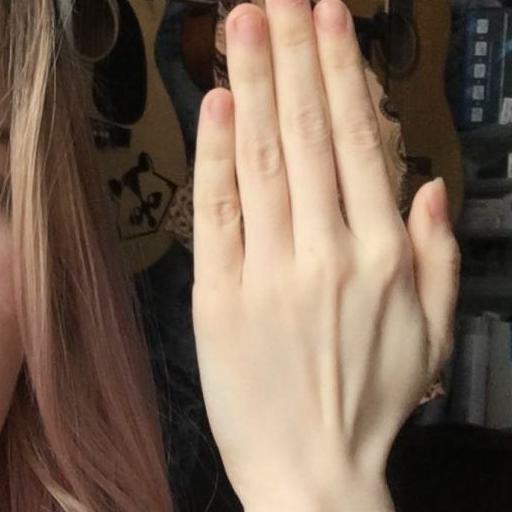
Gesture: stop_inverted